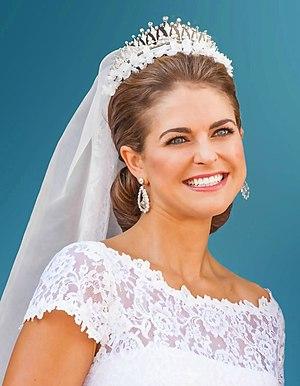
La famille royale suédoise, depuis 1818, se compose d'un certain nombre de personnes de la Maison Bernadotte, proches du roi de Suède.